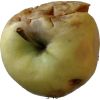
Label: Apple hit 1